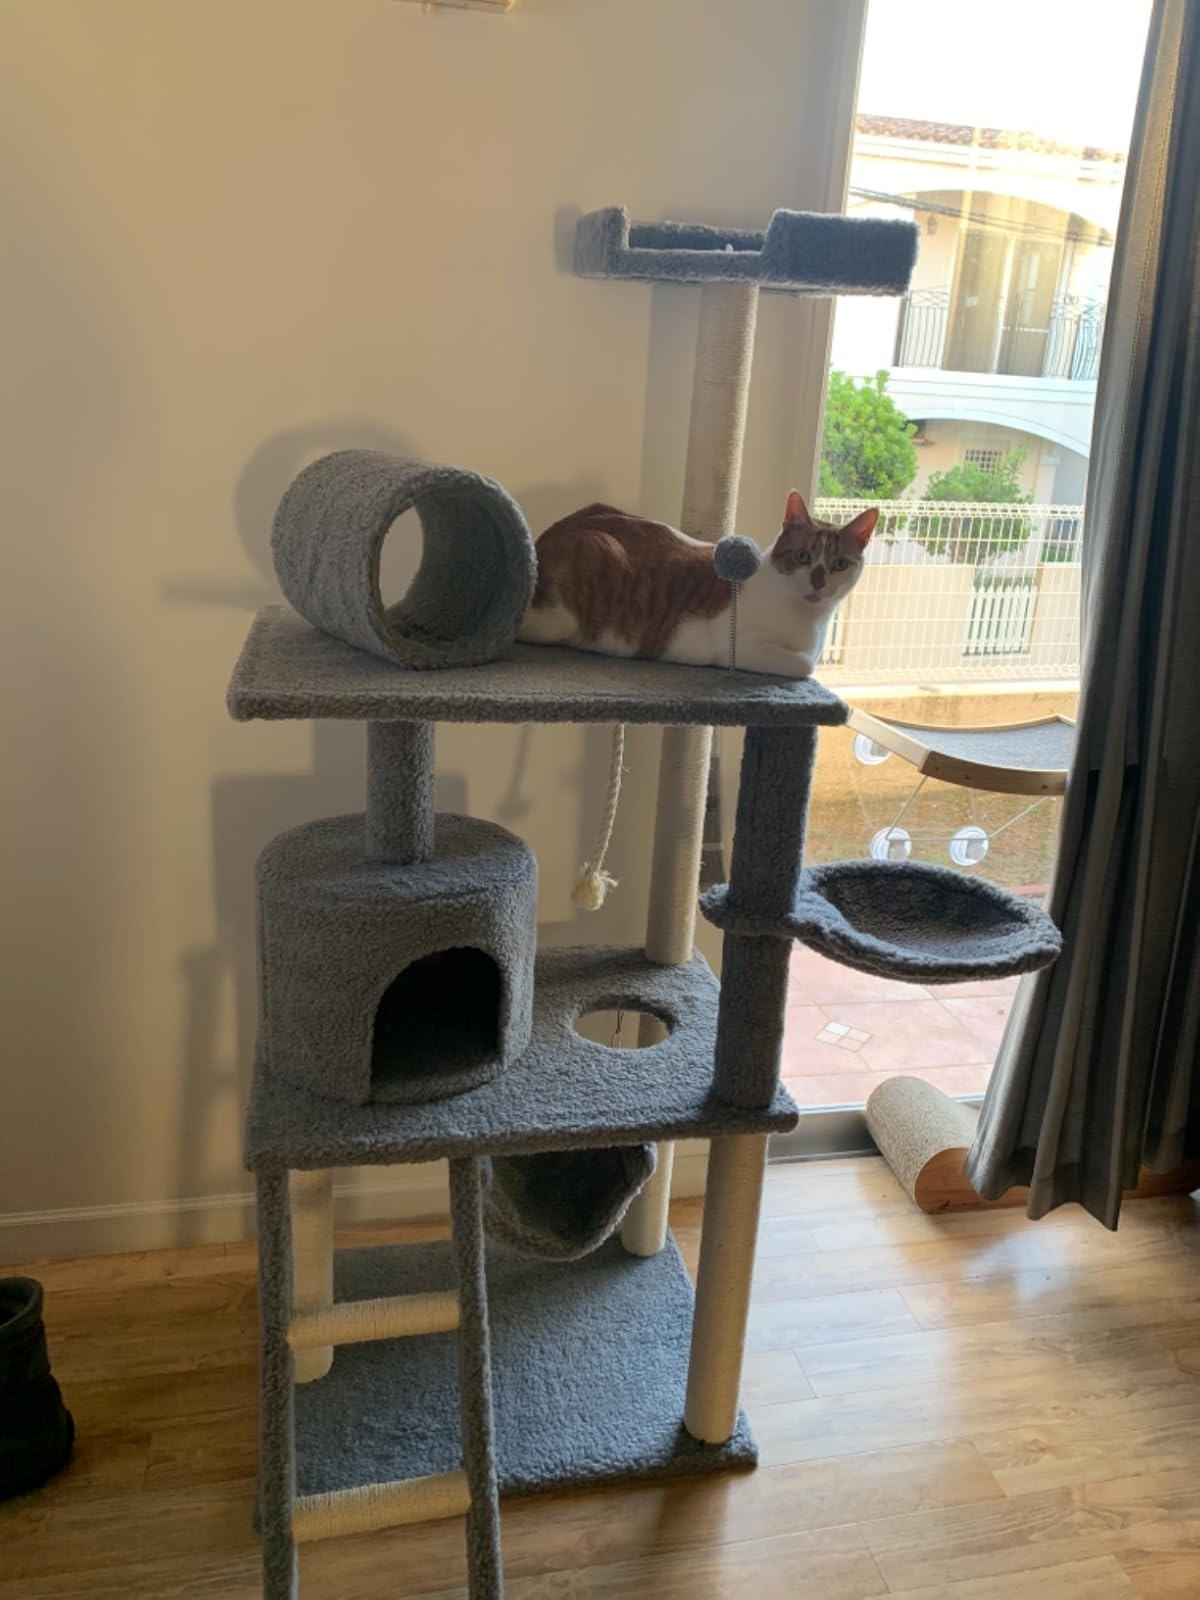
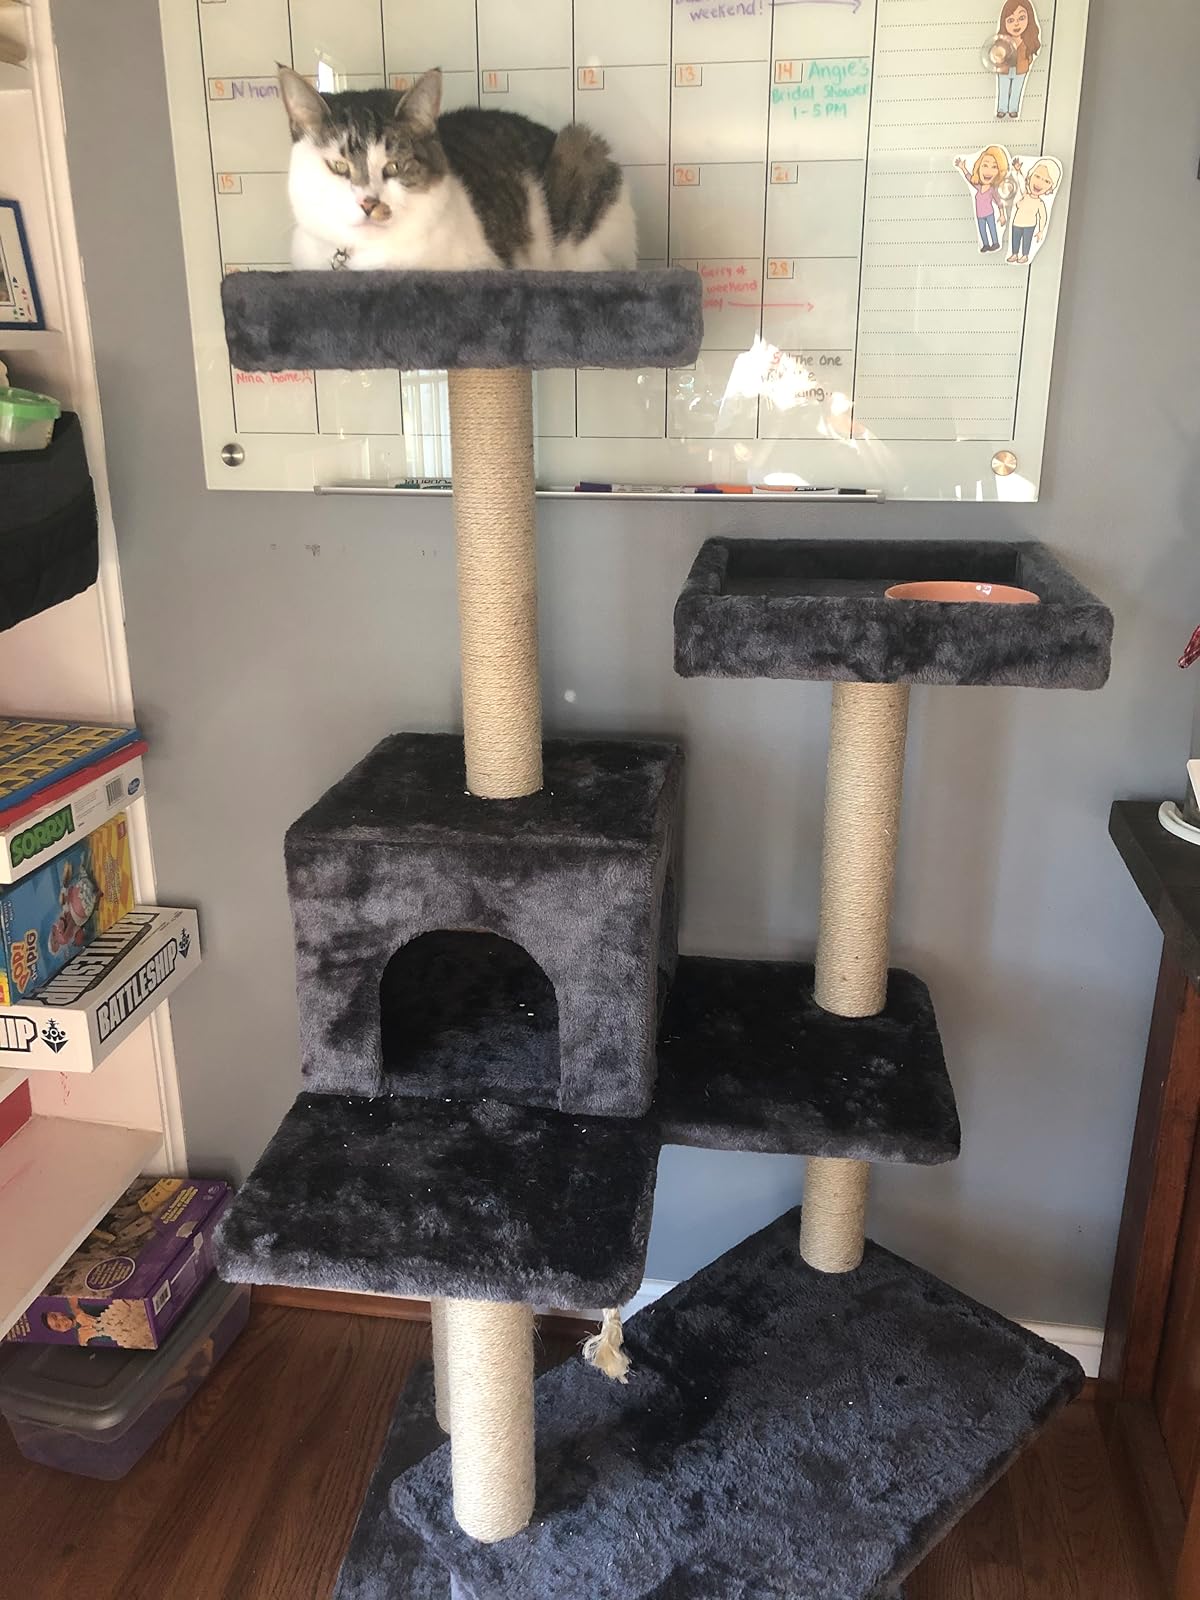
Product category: items_cat tree
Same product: no